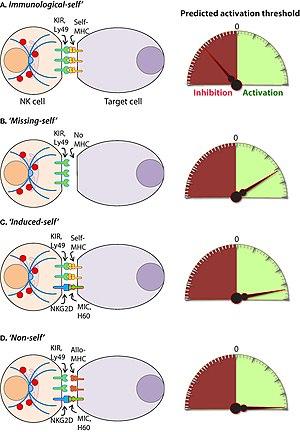
Différentes modalités d'activation de la cellule NK
Le système immunitaire inné comprend les cellules et les mécanismes permettant la défense de l'organisme contre les agents infectieux de façon immédiate car elle ne nécessite pas de division cellulaire, à l'inverse du système immunitaire adaptatif qui confère une protection plus tardive mais plus durable et qui nécessite une division cellulaire. Alors que le système immunitaire adaptatif existe uniquement chez les gnathostomes, le système immunitaire inné existe dans tous les organismes du règne végétal et animal.